Target archery

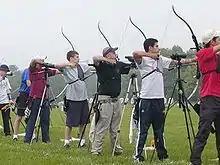
An archery competition.

Target archery is the most popular form of archery, in which members shoot at stationary circular targets at varying distances. All types of bow – longbow, barebow, recurve and compound – can be used. In Great Britain, imperial rounds, measured in yards, are still used for many tournaments and these have slightly different rules to metric (WA) rounds, which are used internationally. Archers are divided into age groups and by type of bow.